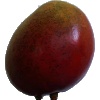
Label: Mango Red 1